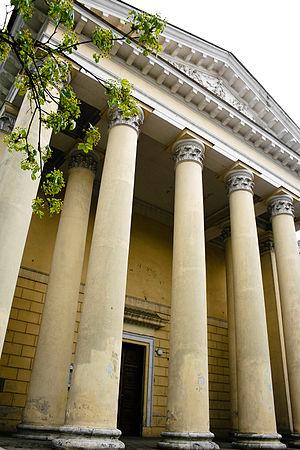
L'église réformée de Vilnius est un temple protestant calviniste construit entre 1830 et 1835 à Vilnius. L'église est de style classique en forme de temple à colonnade dorique et à fronton à la grecque.